Brest trials

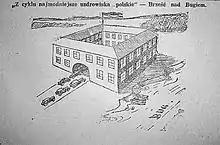
Satirical drawing from "Hasło Łódzkie" newspaper, 5 October 1930. The text: "From the series: 'Most popular Polish spa towns' - Brest-on-the-Bug." The picture is a reference to the Brest trial and the "Brest elections", when many Polish politicians of the Centrolew party were imprisoned in the Brest Fortress (pictured).

The Brest trials were among the most famous trials conducted under the Second Polish Republic. Lasting from 26 October 1931 to 13 January 1932, they were held at the Warsaw Regional Court where leaders of the "Centrolew", a "Center-Left" anti-Sanation-government political-opposition movement, were tried.